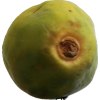
Label: papaya